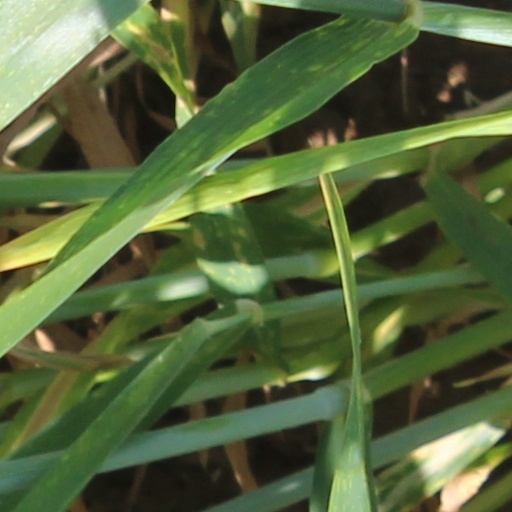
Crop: wheat